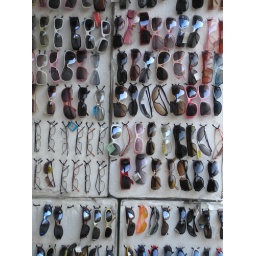
street vender's glasses in san jose